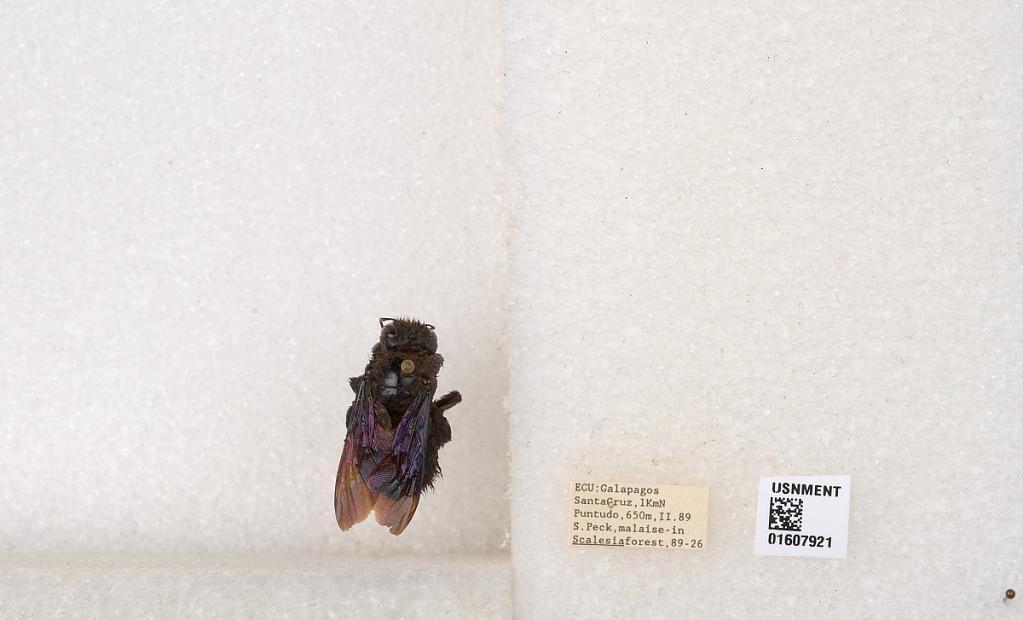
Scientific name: Xylocopa (Neoxylocopa) darwini Cockerell
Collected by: S. Peck
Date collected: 1989-2-1
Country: Ecuador
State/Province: Galapagos
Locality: Santa Cruz, 1KmN Puntudo
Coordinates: -0.635924, -90.337